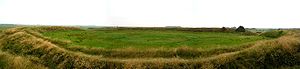
Borgsum
Lembeksborg
Borgsum eller Borigsem er en landsby og kommune beliggende i den sydlige del af øen Før i Nordfrisland. Administrativt hører kommunen under Nordfrislands kreds i delstaten Slesvig-Holsten.